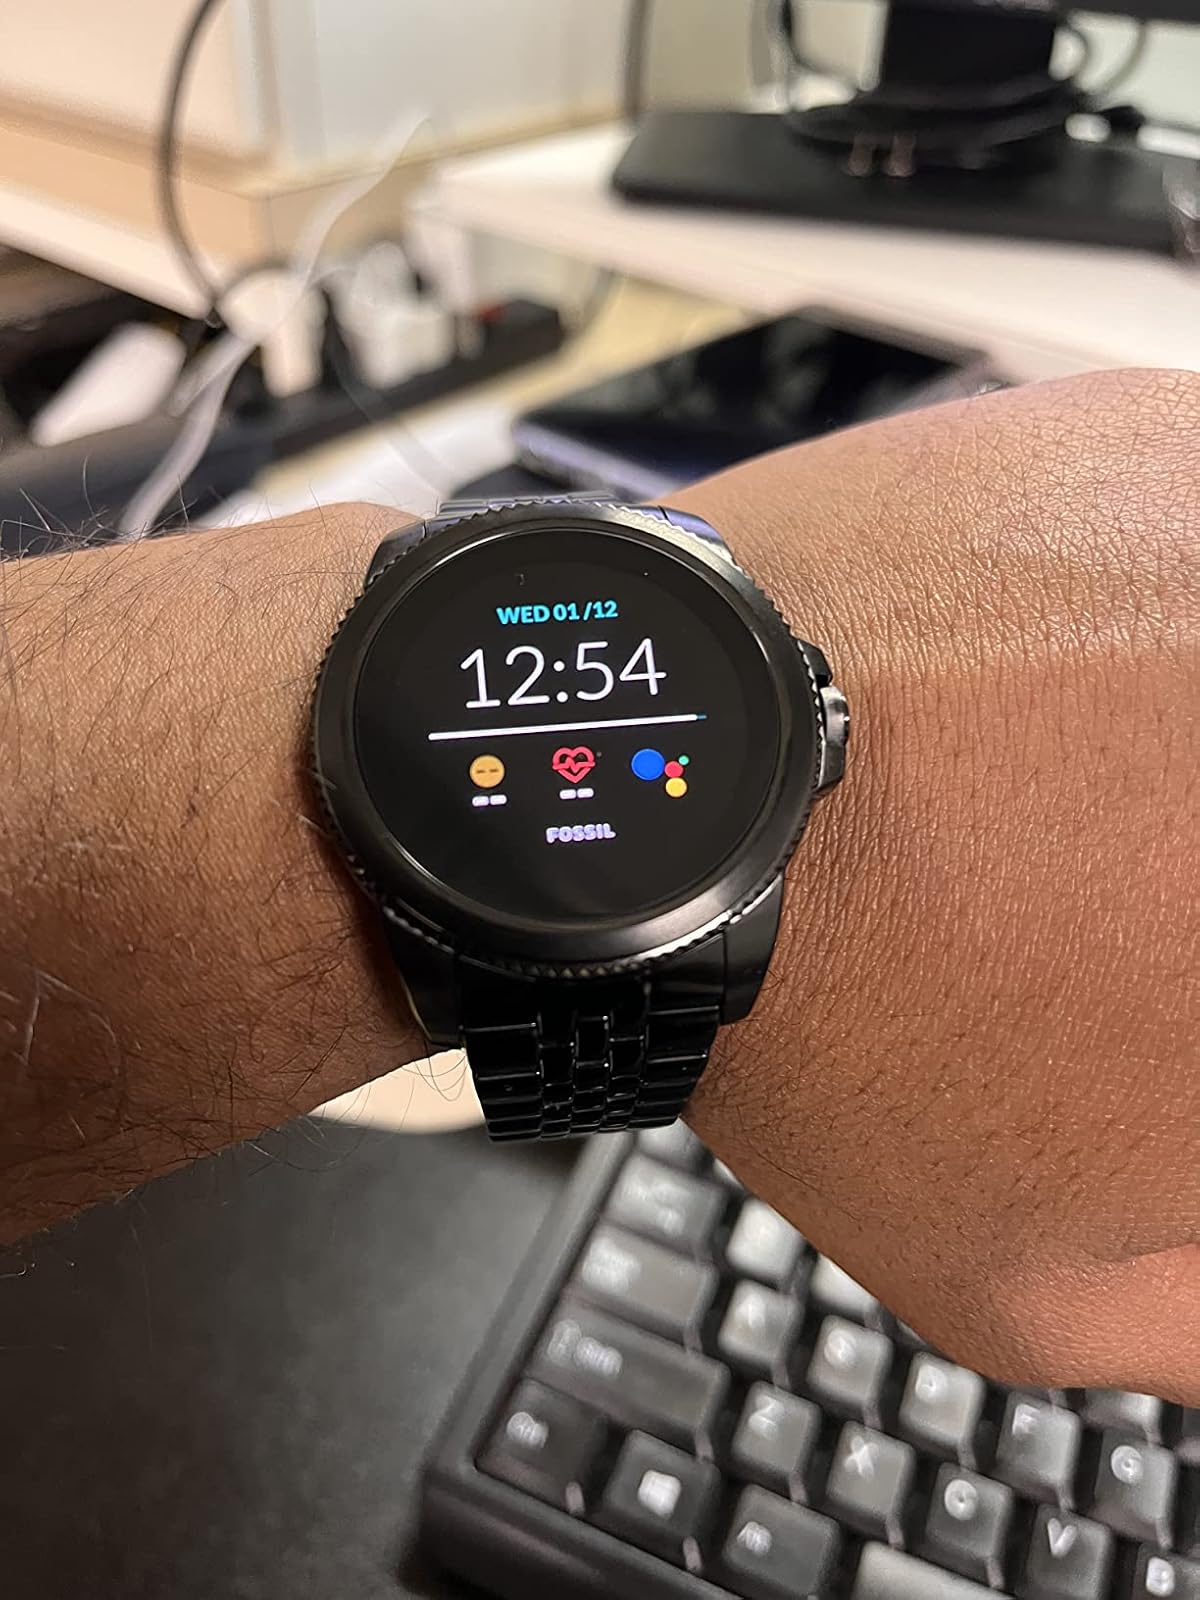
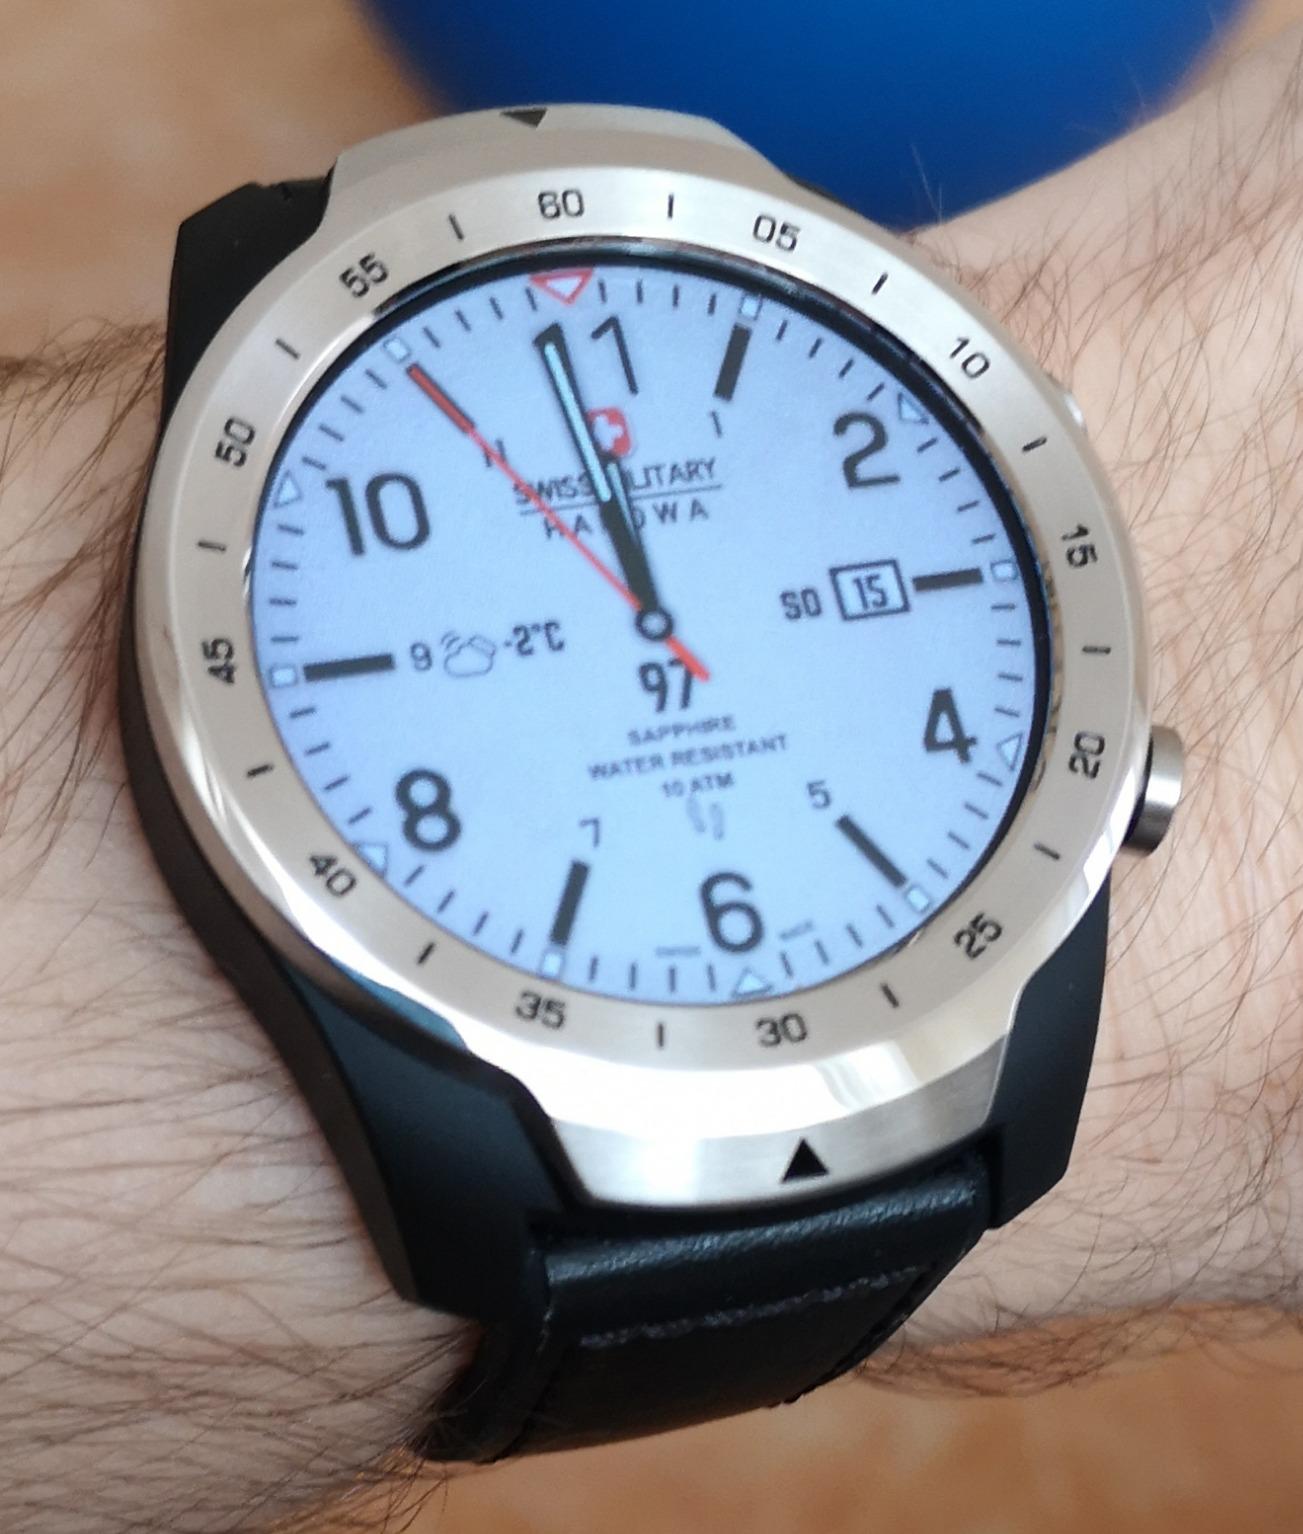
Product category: smartwatch
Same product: no